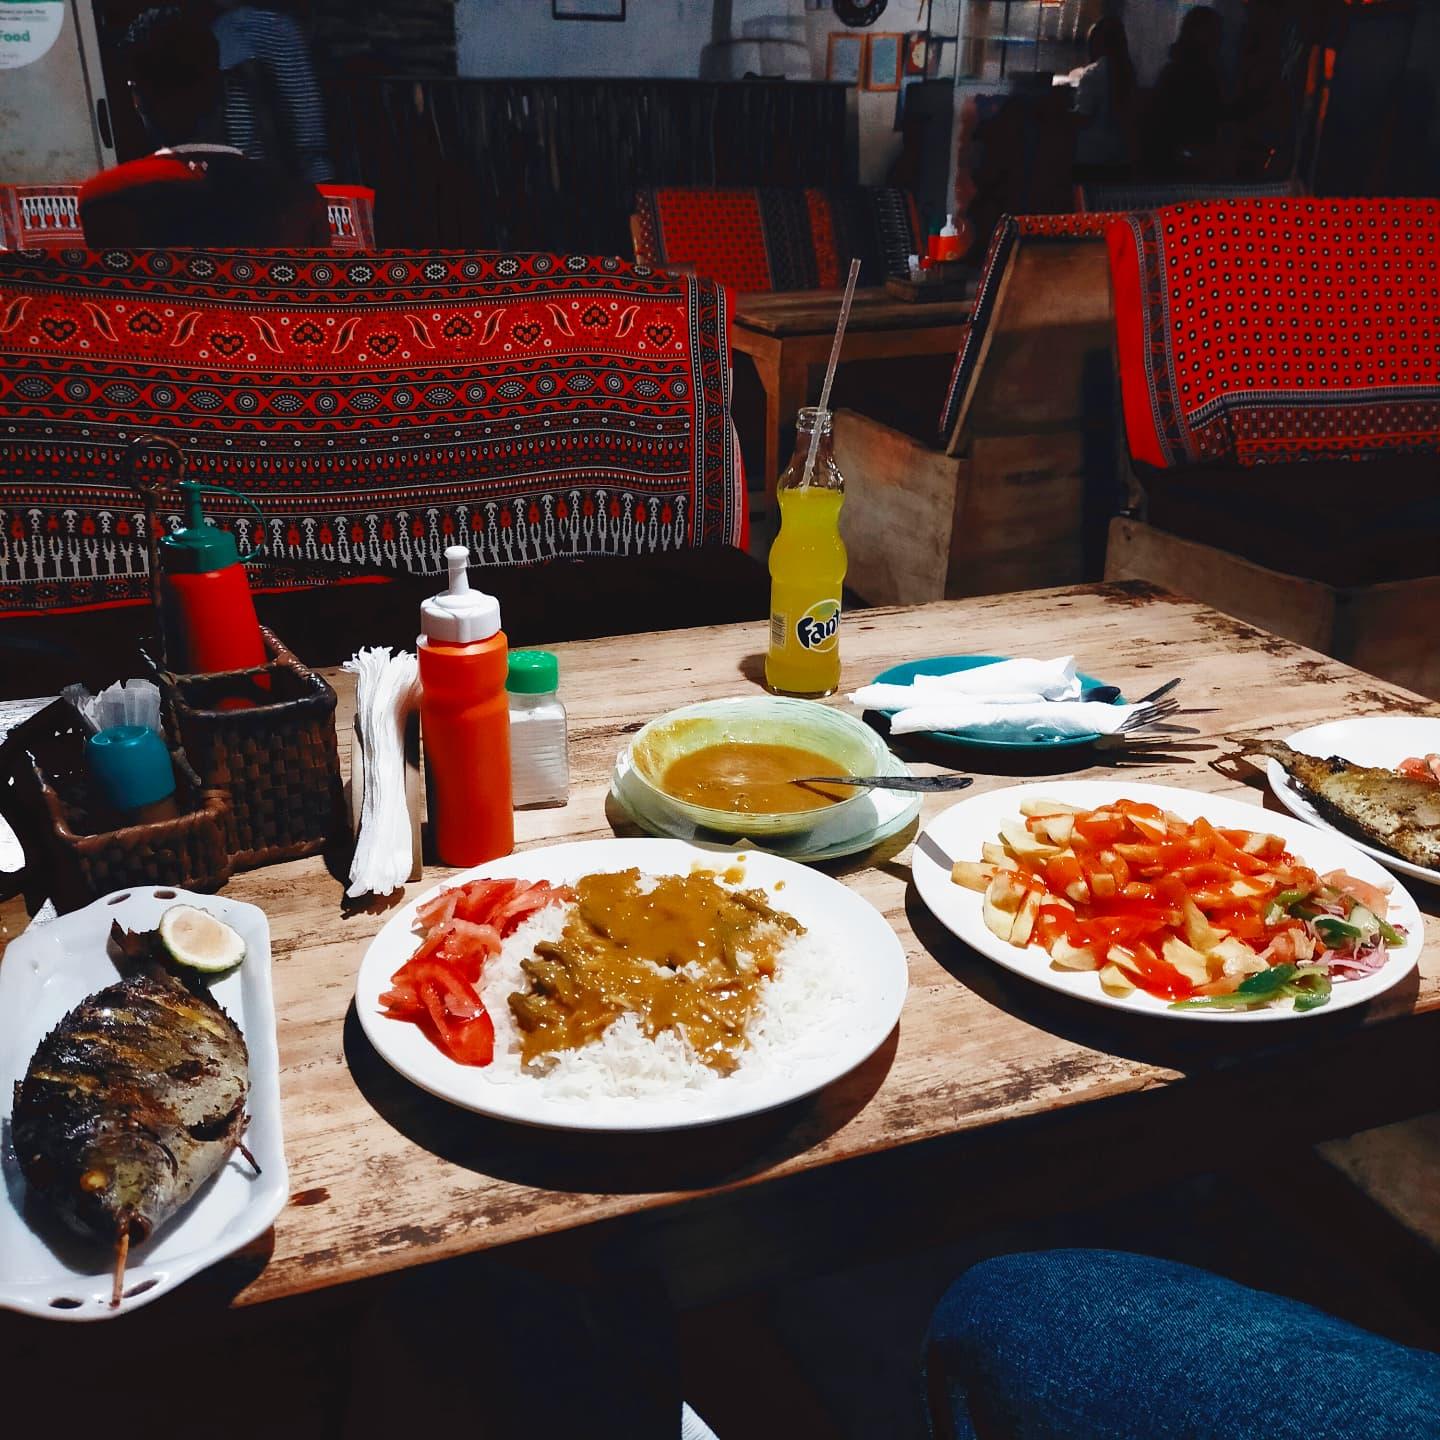
Juu ya meza iliyotengenezwa kwa mbao pameandaliwa samaki, wali kwa maharagwe kachumbari  mbele mna chupa ya soda fanta.